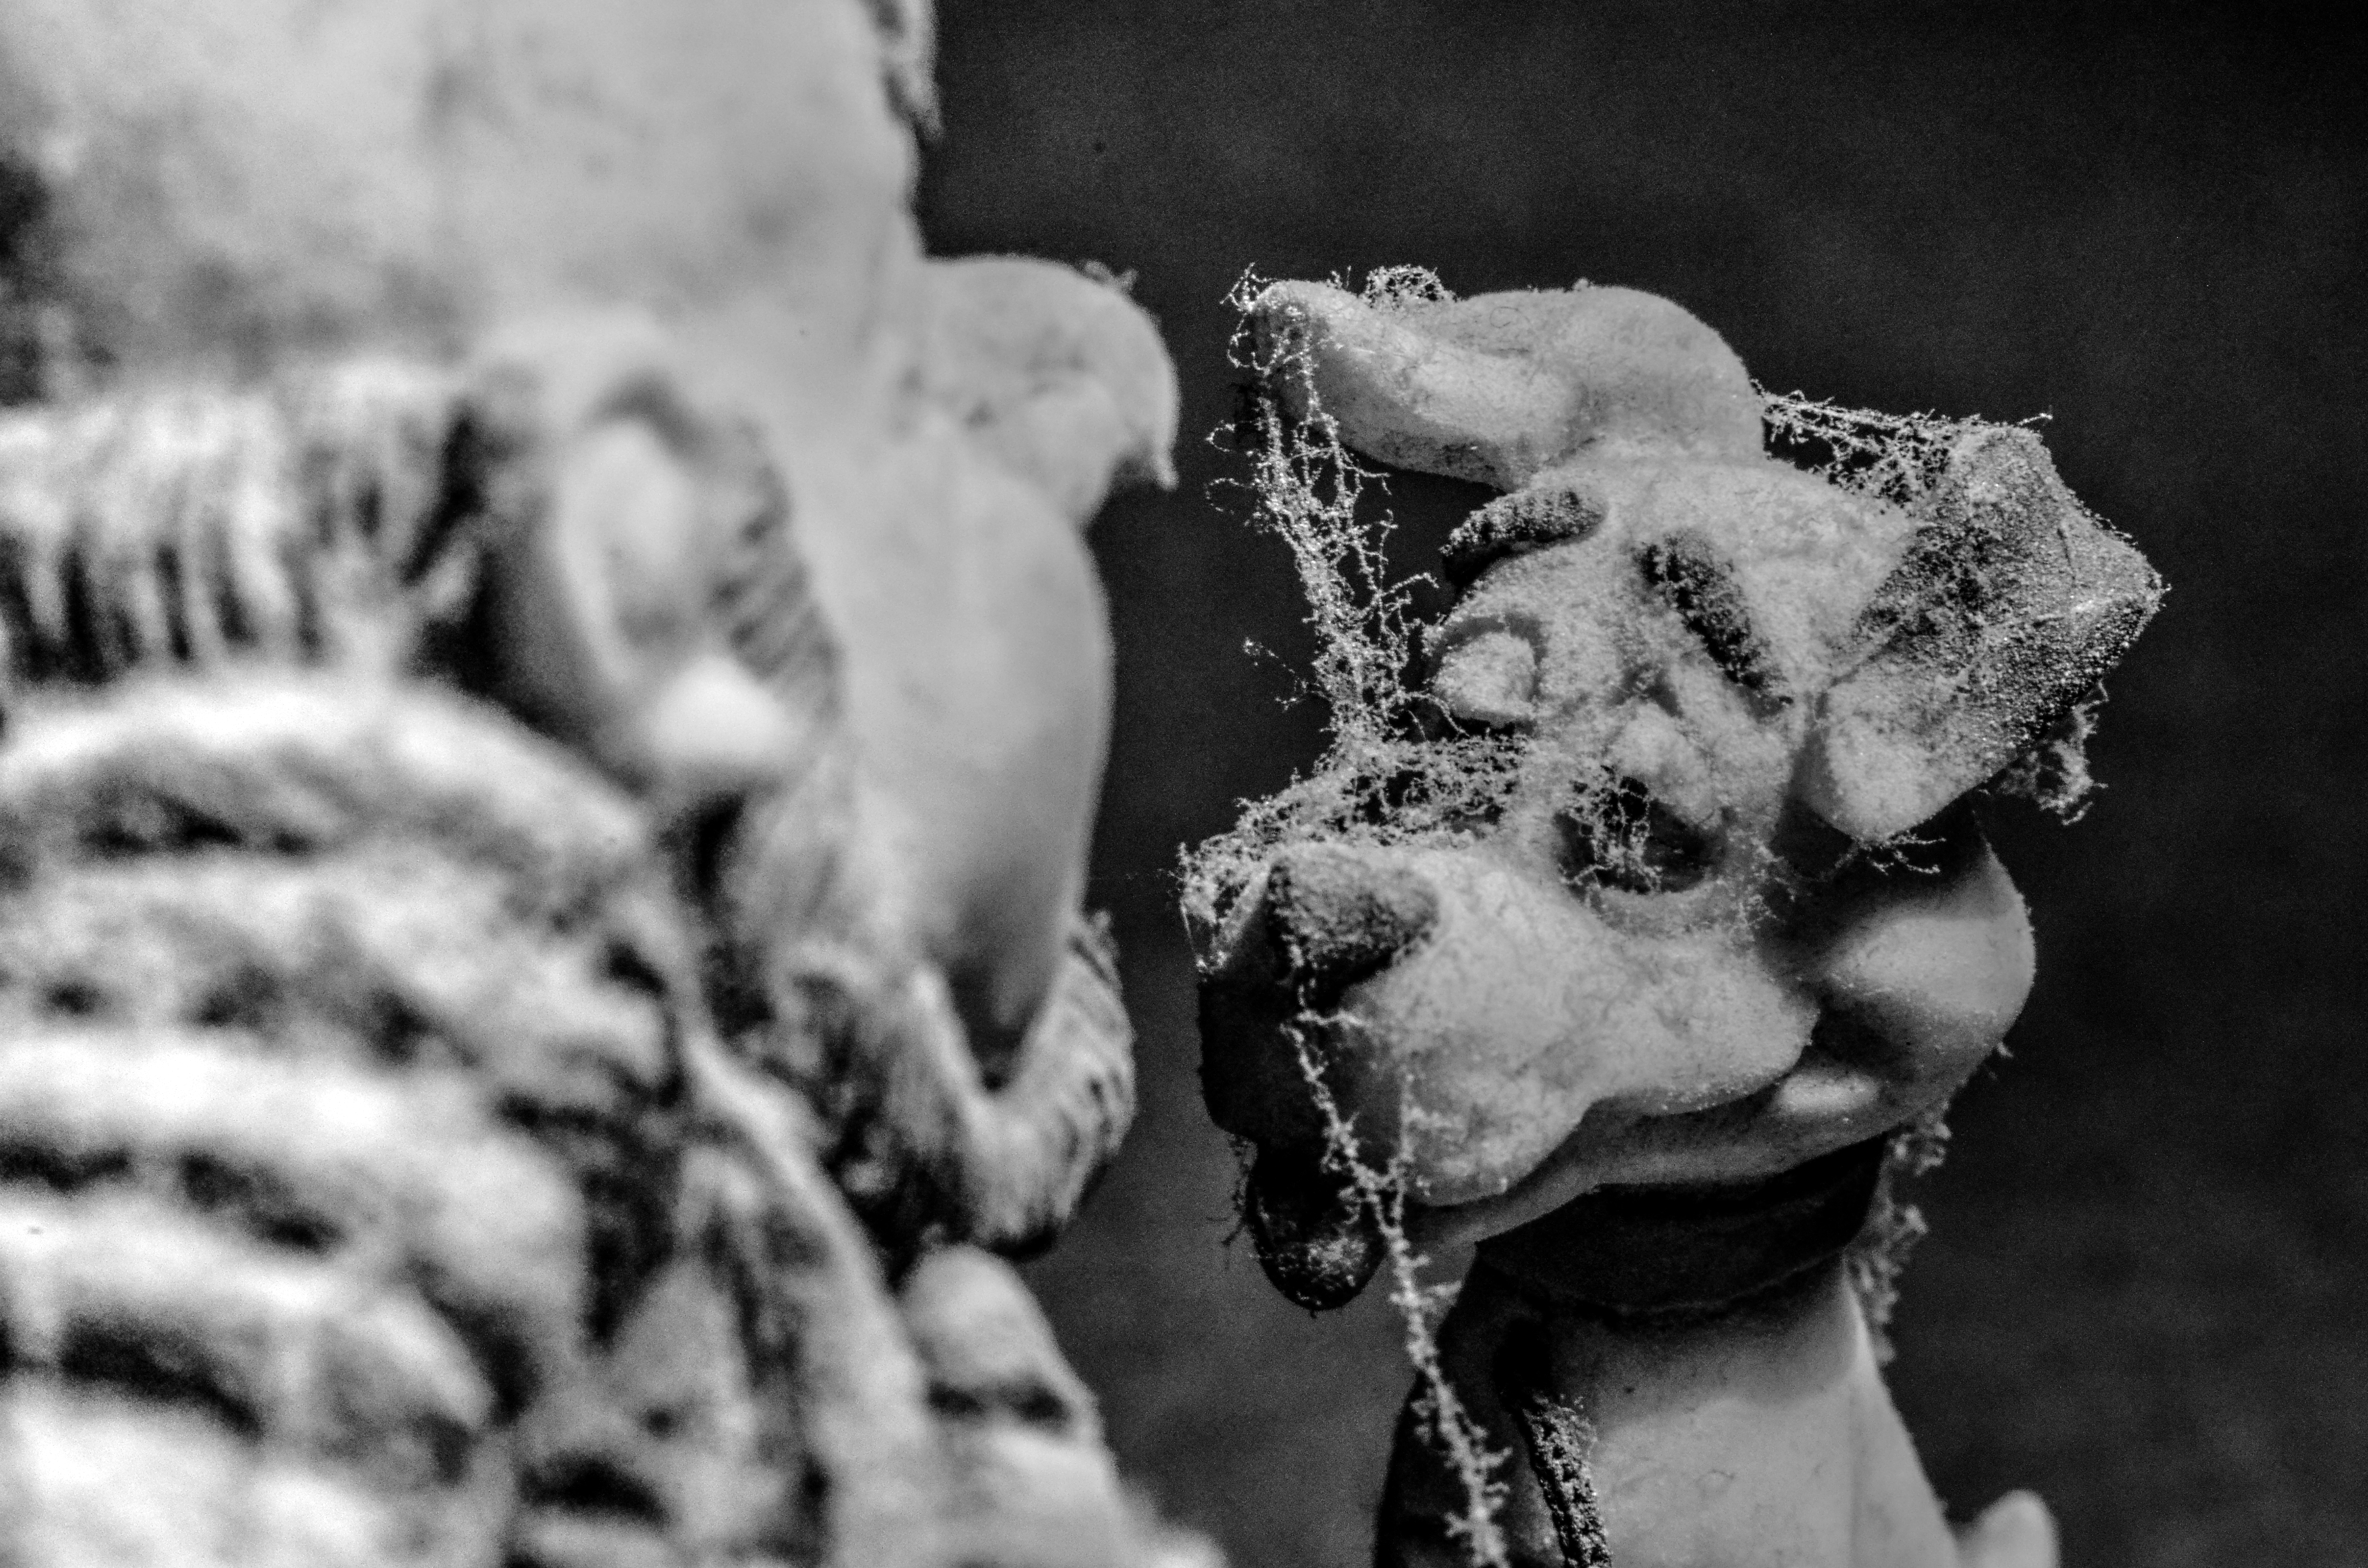
black and white, white, photography, dog, statue, macro, dust, black, monochrome, close up, sculpture, free, art, temple, head, photograph, monochrome photography